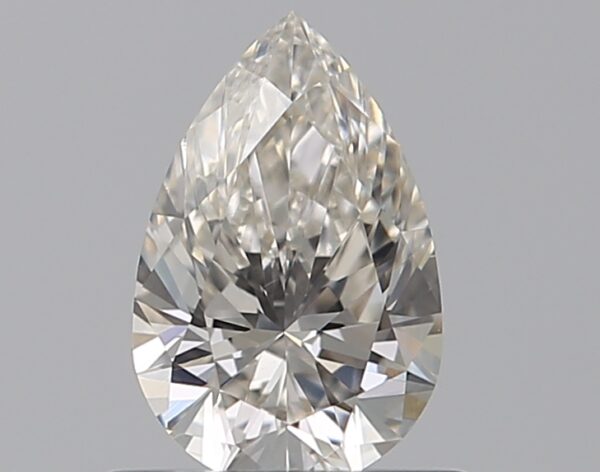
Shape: pear
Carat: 0.5
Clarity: VS1
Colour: J
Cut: EX
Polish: EX
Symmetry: VG
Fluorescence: N
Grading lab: GIA
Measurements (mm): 6.92 x 4.49 x 2.78